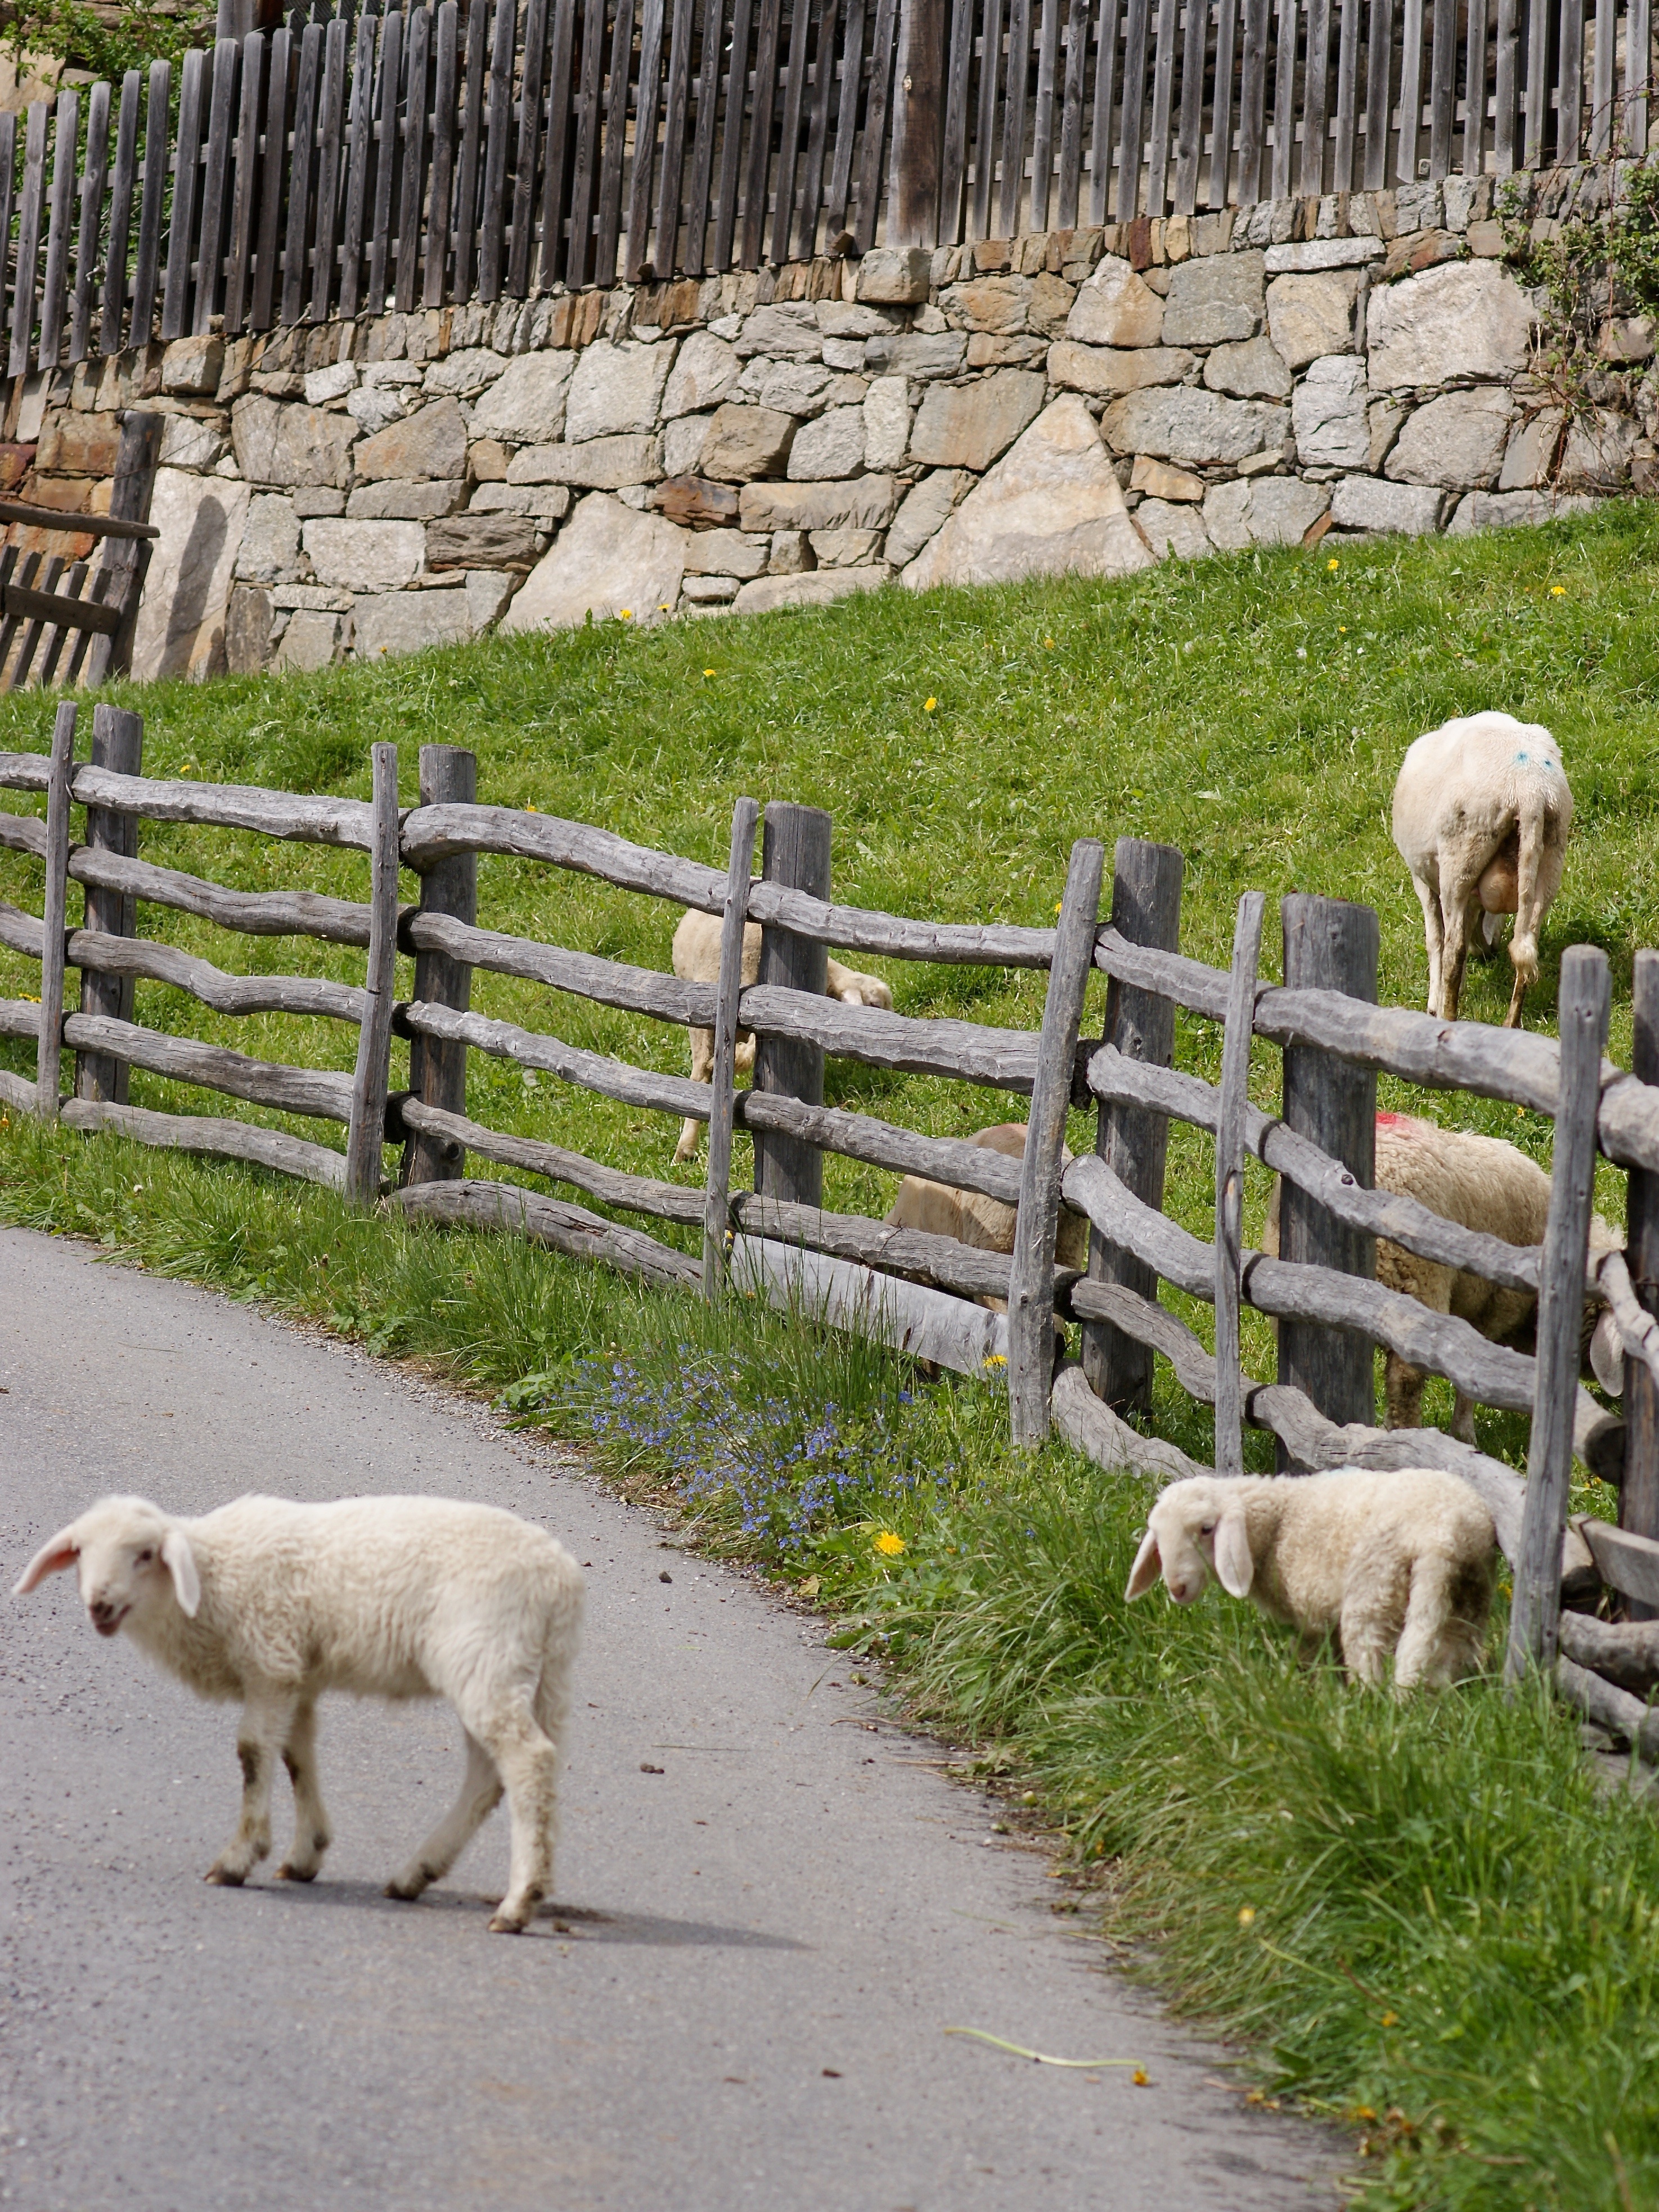
nature, farm, meadow, animal, goat, zoo, spring, herd, pasture, grazing, sheep, mammal, agriculture, wool, fauna, playful, lamb, goats, vertebrate, sheeps, easter, lambs, animal world, young animal, sch fchen, ausgeb xt, herding, cow goat family